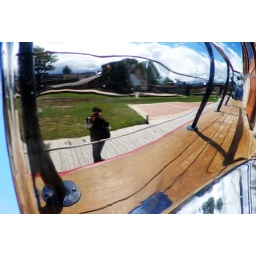
this is me in the reflection of a chrome fitting on an old river cruise boat in Blenheim.